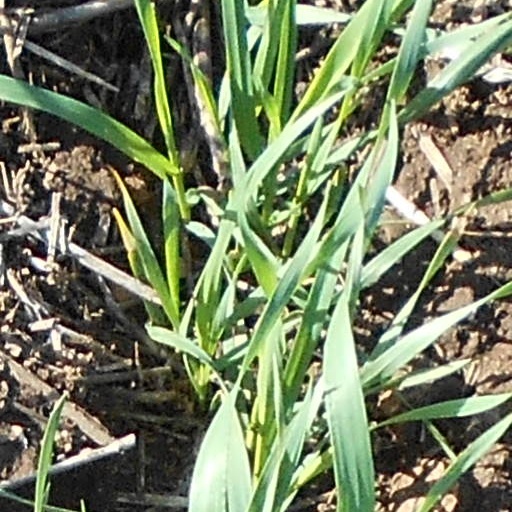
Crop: wheat